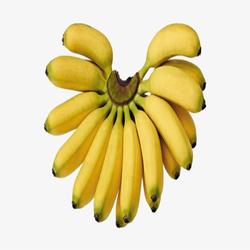
Label: Banana